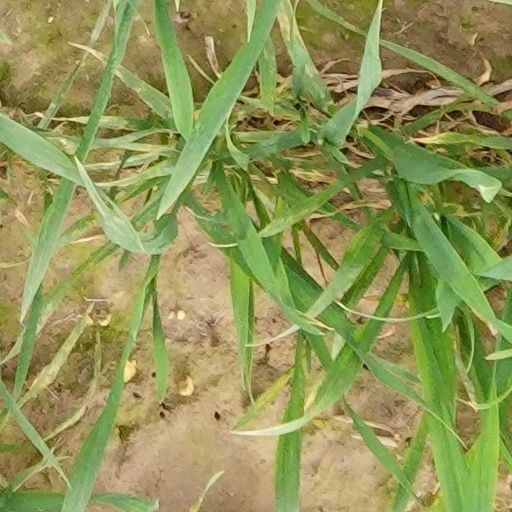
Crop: wheat